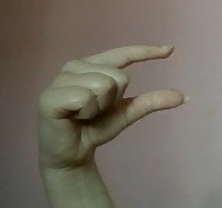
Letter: dal